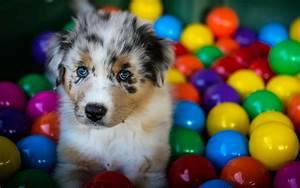
Label: dog